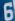
Number: 6